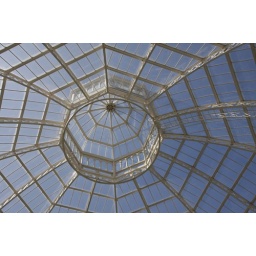
Those who live in glass houses should not throw stones...